Beriev A-100

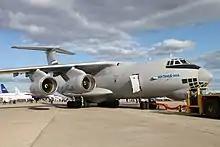
An Ilyushin Il-76MD-90A (Il-476), on which the Beriev A-100 is based

The Beriev A-100 is a Russian-built airborne early warning and control (AEW&C) aircraft based on the Il-76MD-90A transport aircraft. This aircraft is developed to replace the Beriev A-50 in Russian Aerospace Forces service. Avionics and configuration will be similar to the A-50U, but with a new Vega "Premier" Active Phased Array Radar.